Moiya Kelly

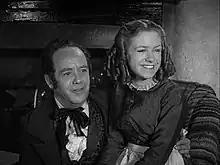
Mervyn Johns as Bob Cratchit and Moiya Kelly as Martha Cratchit in "Scrooge" (1951)

Aged 16 Kelly appeared at the Prince's Theatre on Shaftesbury Avenue in the pantomime "Cinderella" opposite Derek Roy as Buttons and Christine Norden as Prince Charming. She next appeared as Irene Collins in the play "Cosh Boy" (April 1951) at the Embassy Theatre in Swiss Cottage in London, playing the same role when the play was renamed "Master Crook" when it transferred to the Comedy Theatre in December 1951. Kelly was disappointed not to be offered the role of Irene Collins in the film "Cosh Boy" (1953), with the part going to Joan Collins.